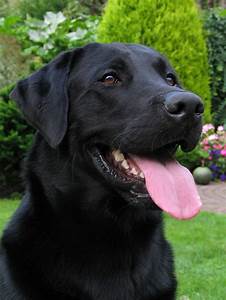
Label: dog